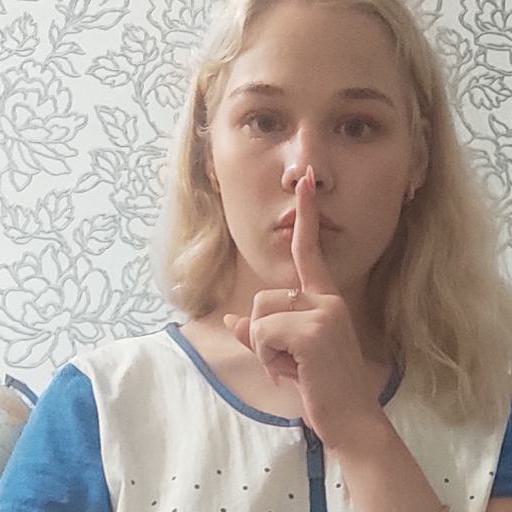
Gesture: mute